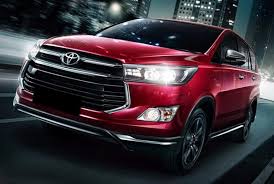
Label: noambulance